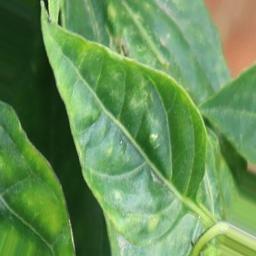
Label: nutritional